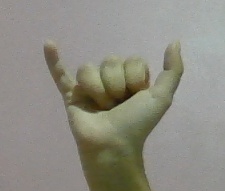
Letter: ya